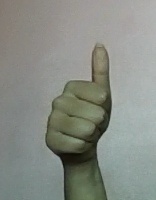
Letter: aleff